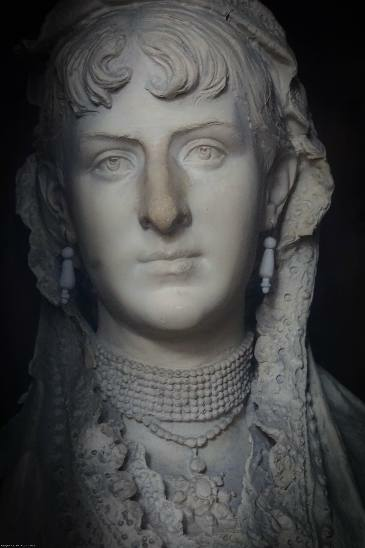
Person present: No